Paranur railway station

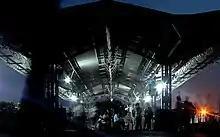

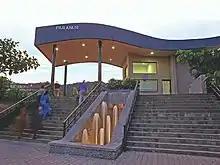

The lines at the station were electrified on 9 January 1965. On 15 January 1967, all the lines were converted to 25 kV AC.